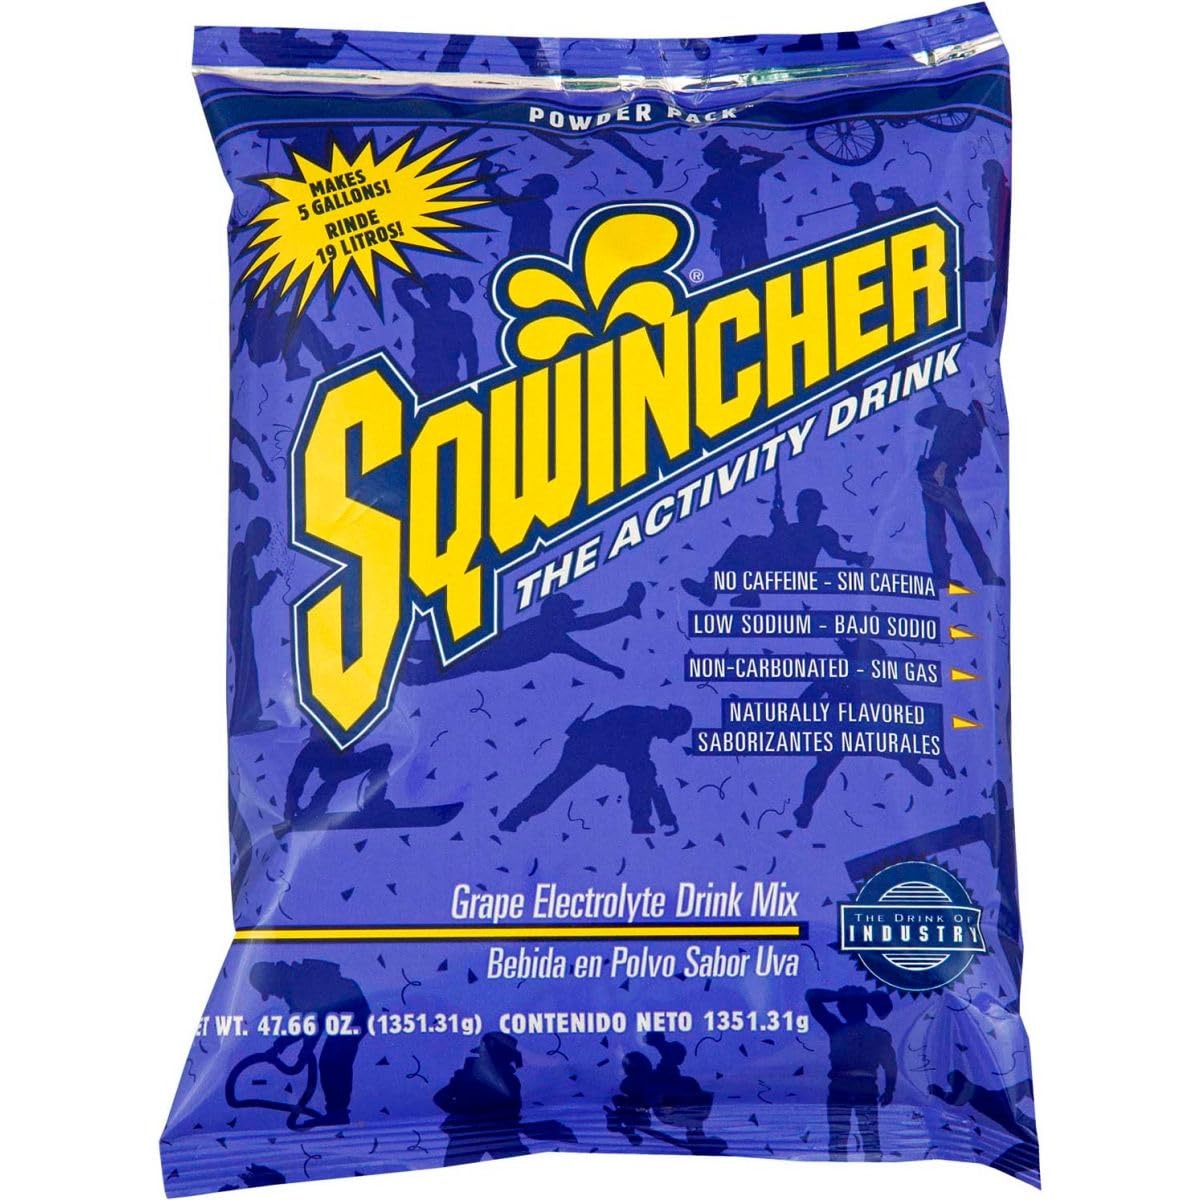
Item Name: Sqwincher Powder Pack, Grape Flavor Electrolyte Drink Concentrate, 47.66 oz Packet (Pack of 16)
Bullet Point 1: GLUTEN FREE
Bullet Point 2: LOW SODIUM
Bullet Point 3: YIELD - Each 47.66 oz packet yields 5 gallons
Bullet Point 4: FRUIT PUNCH
Bullet Point 5: ELECTROLYTE REPLENISHMENT -Helps replenish fluids and electrolytes lost during physical work, exercise, or illness, or following exposure to extreme heat to help prevent dehydration
Value: 16.0
Unit: Count

Price: 174.065